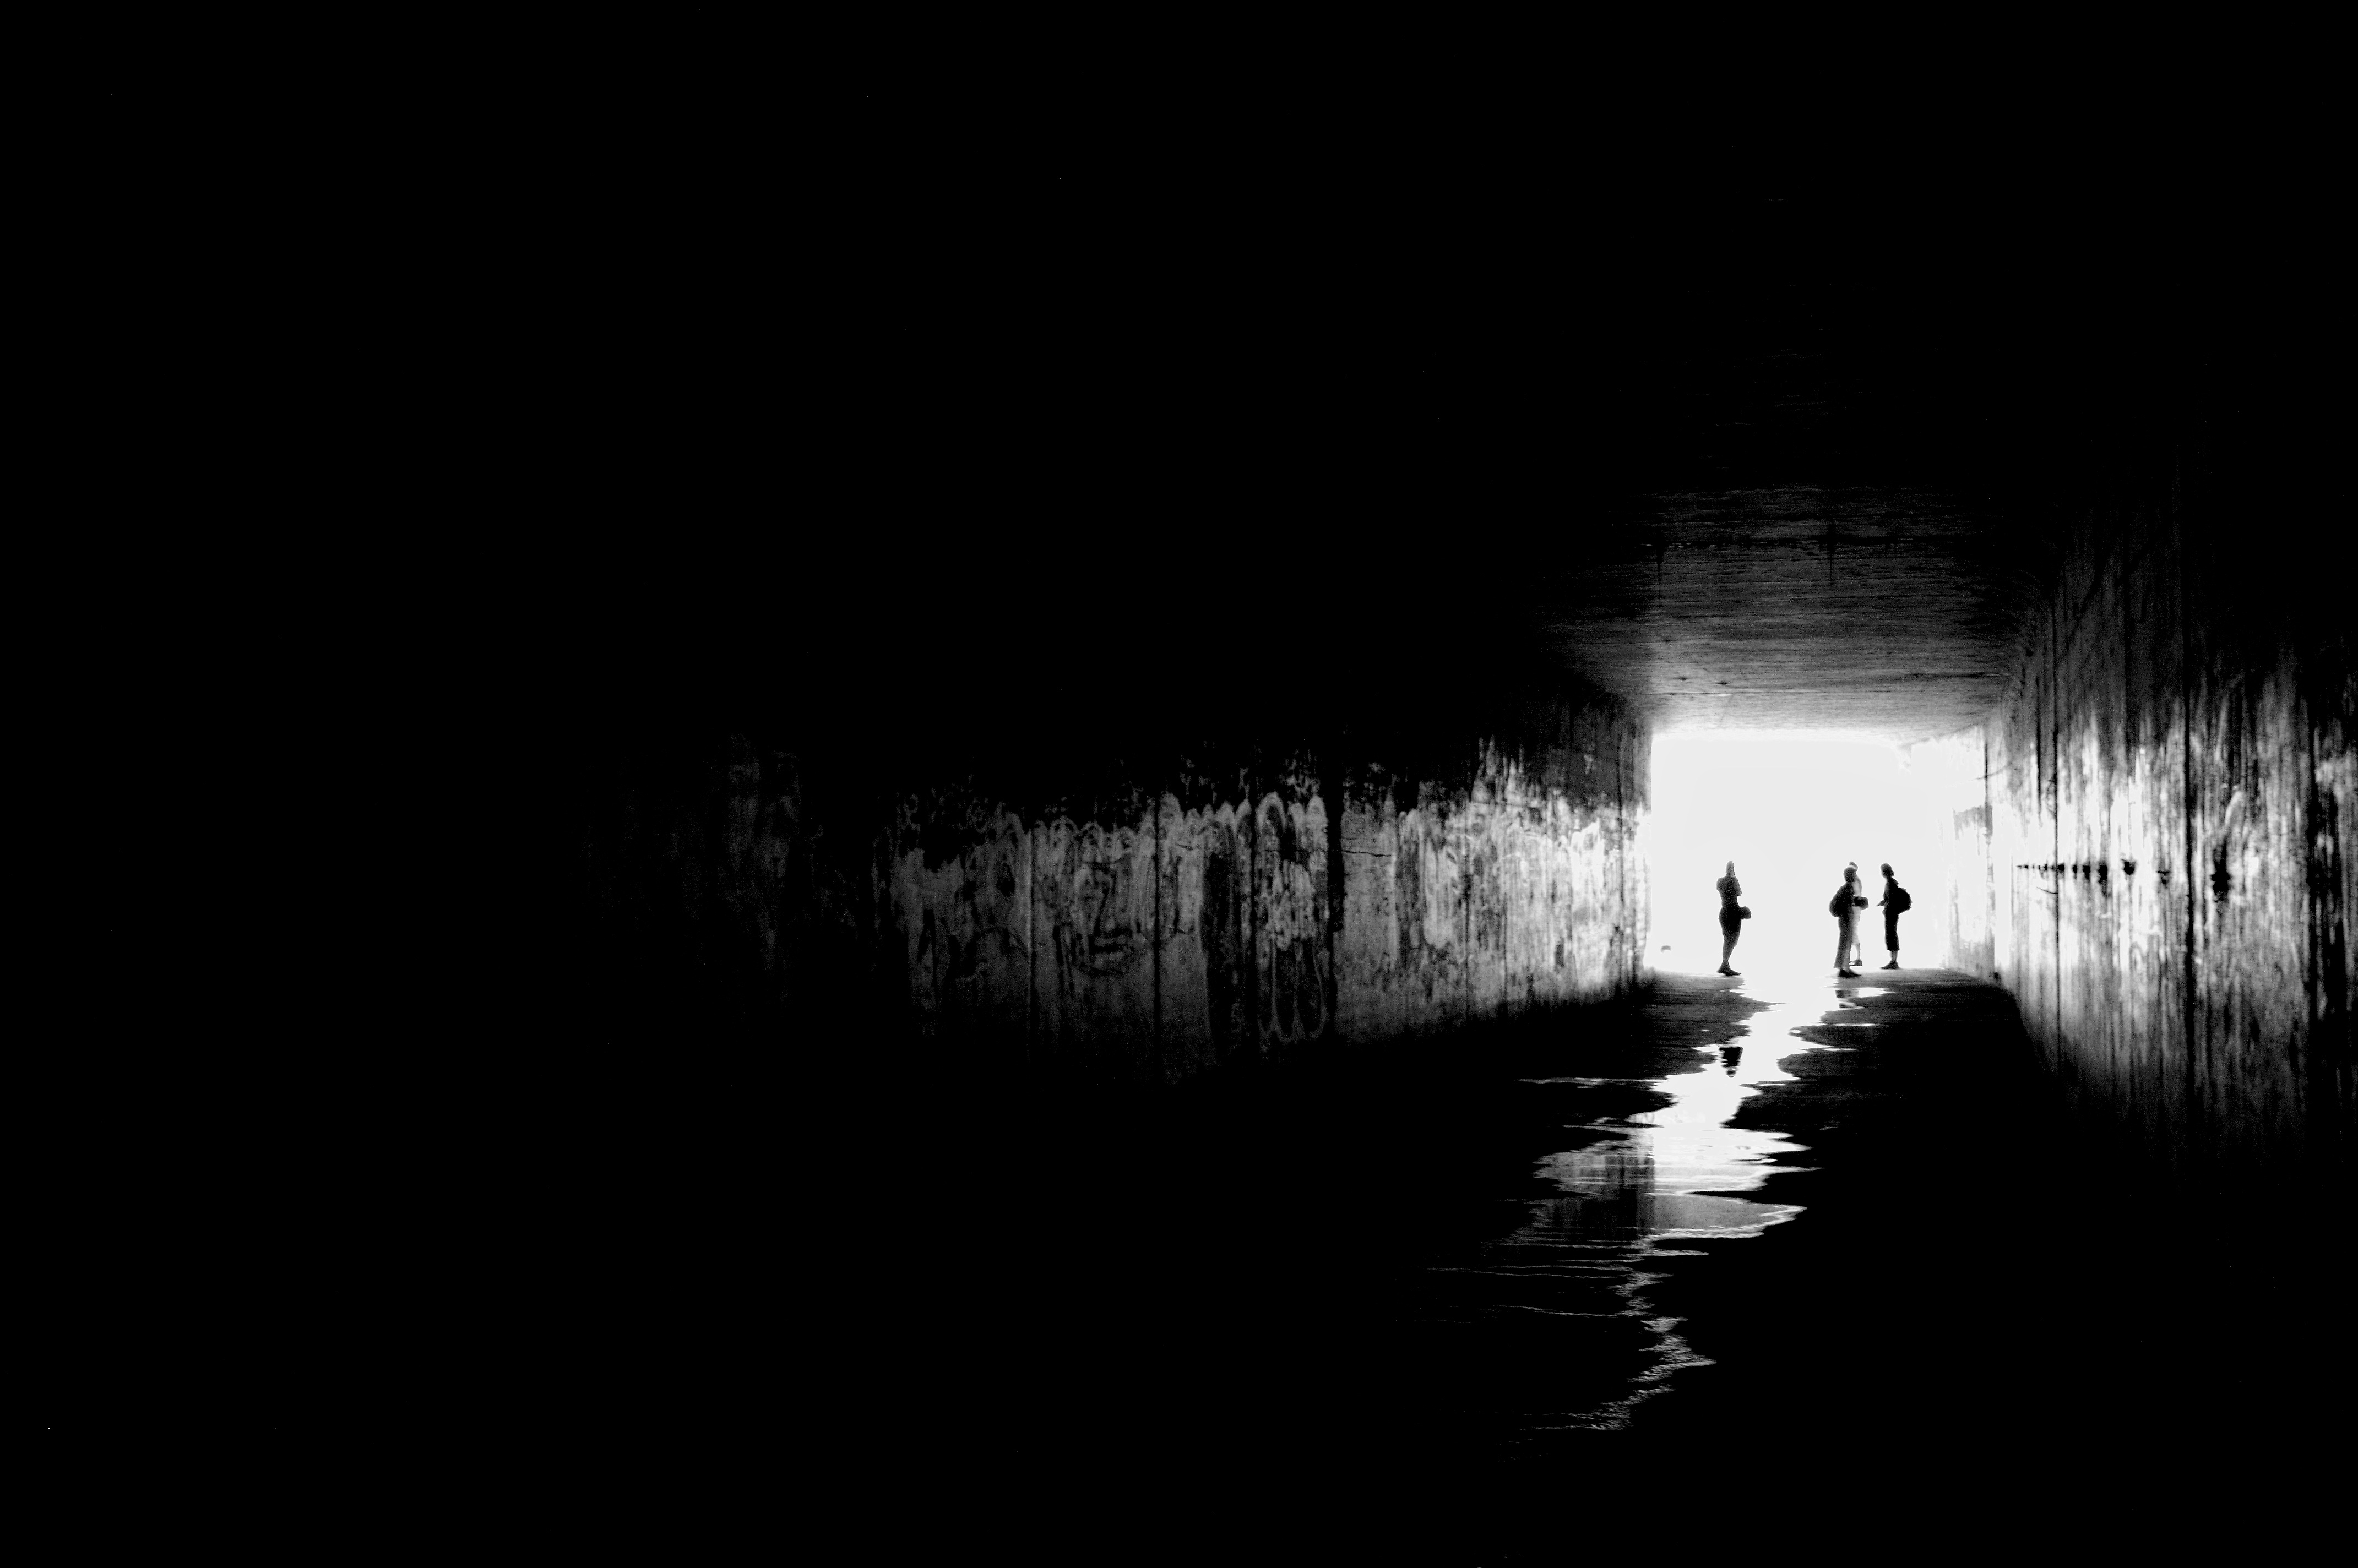
silhouette, light, black and white, night, photography, sunlight, reflection, darkness, black, monochrome, moonlight, monochrome photography, atmospheric phenomenon